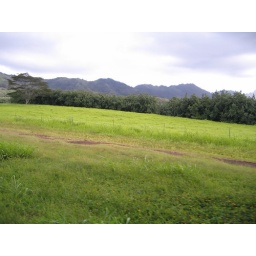
alrighty, so I'm amazed by nature and hill sides... cuz it's all green and stuff!